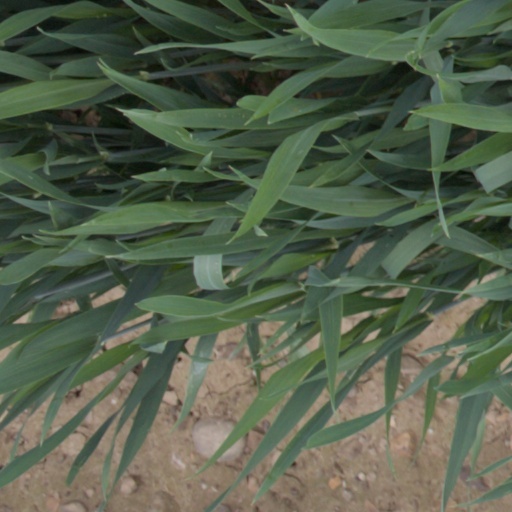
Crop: wheat